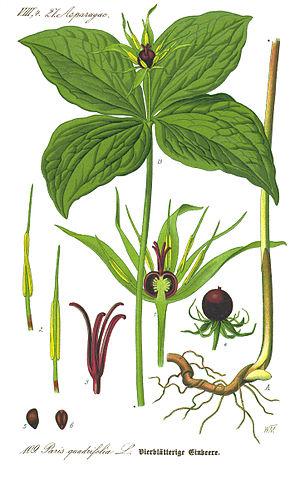
La Parisette à quatre feuilles est une plante herbacée vivace de la famille des liliacées ou des mélanthiacées. Ses populations, associés aux bois tempérés sont en grande partie clonales.